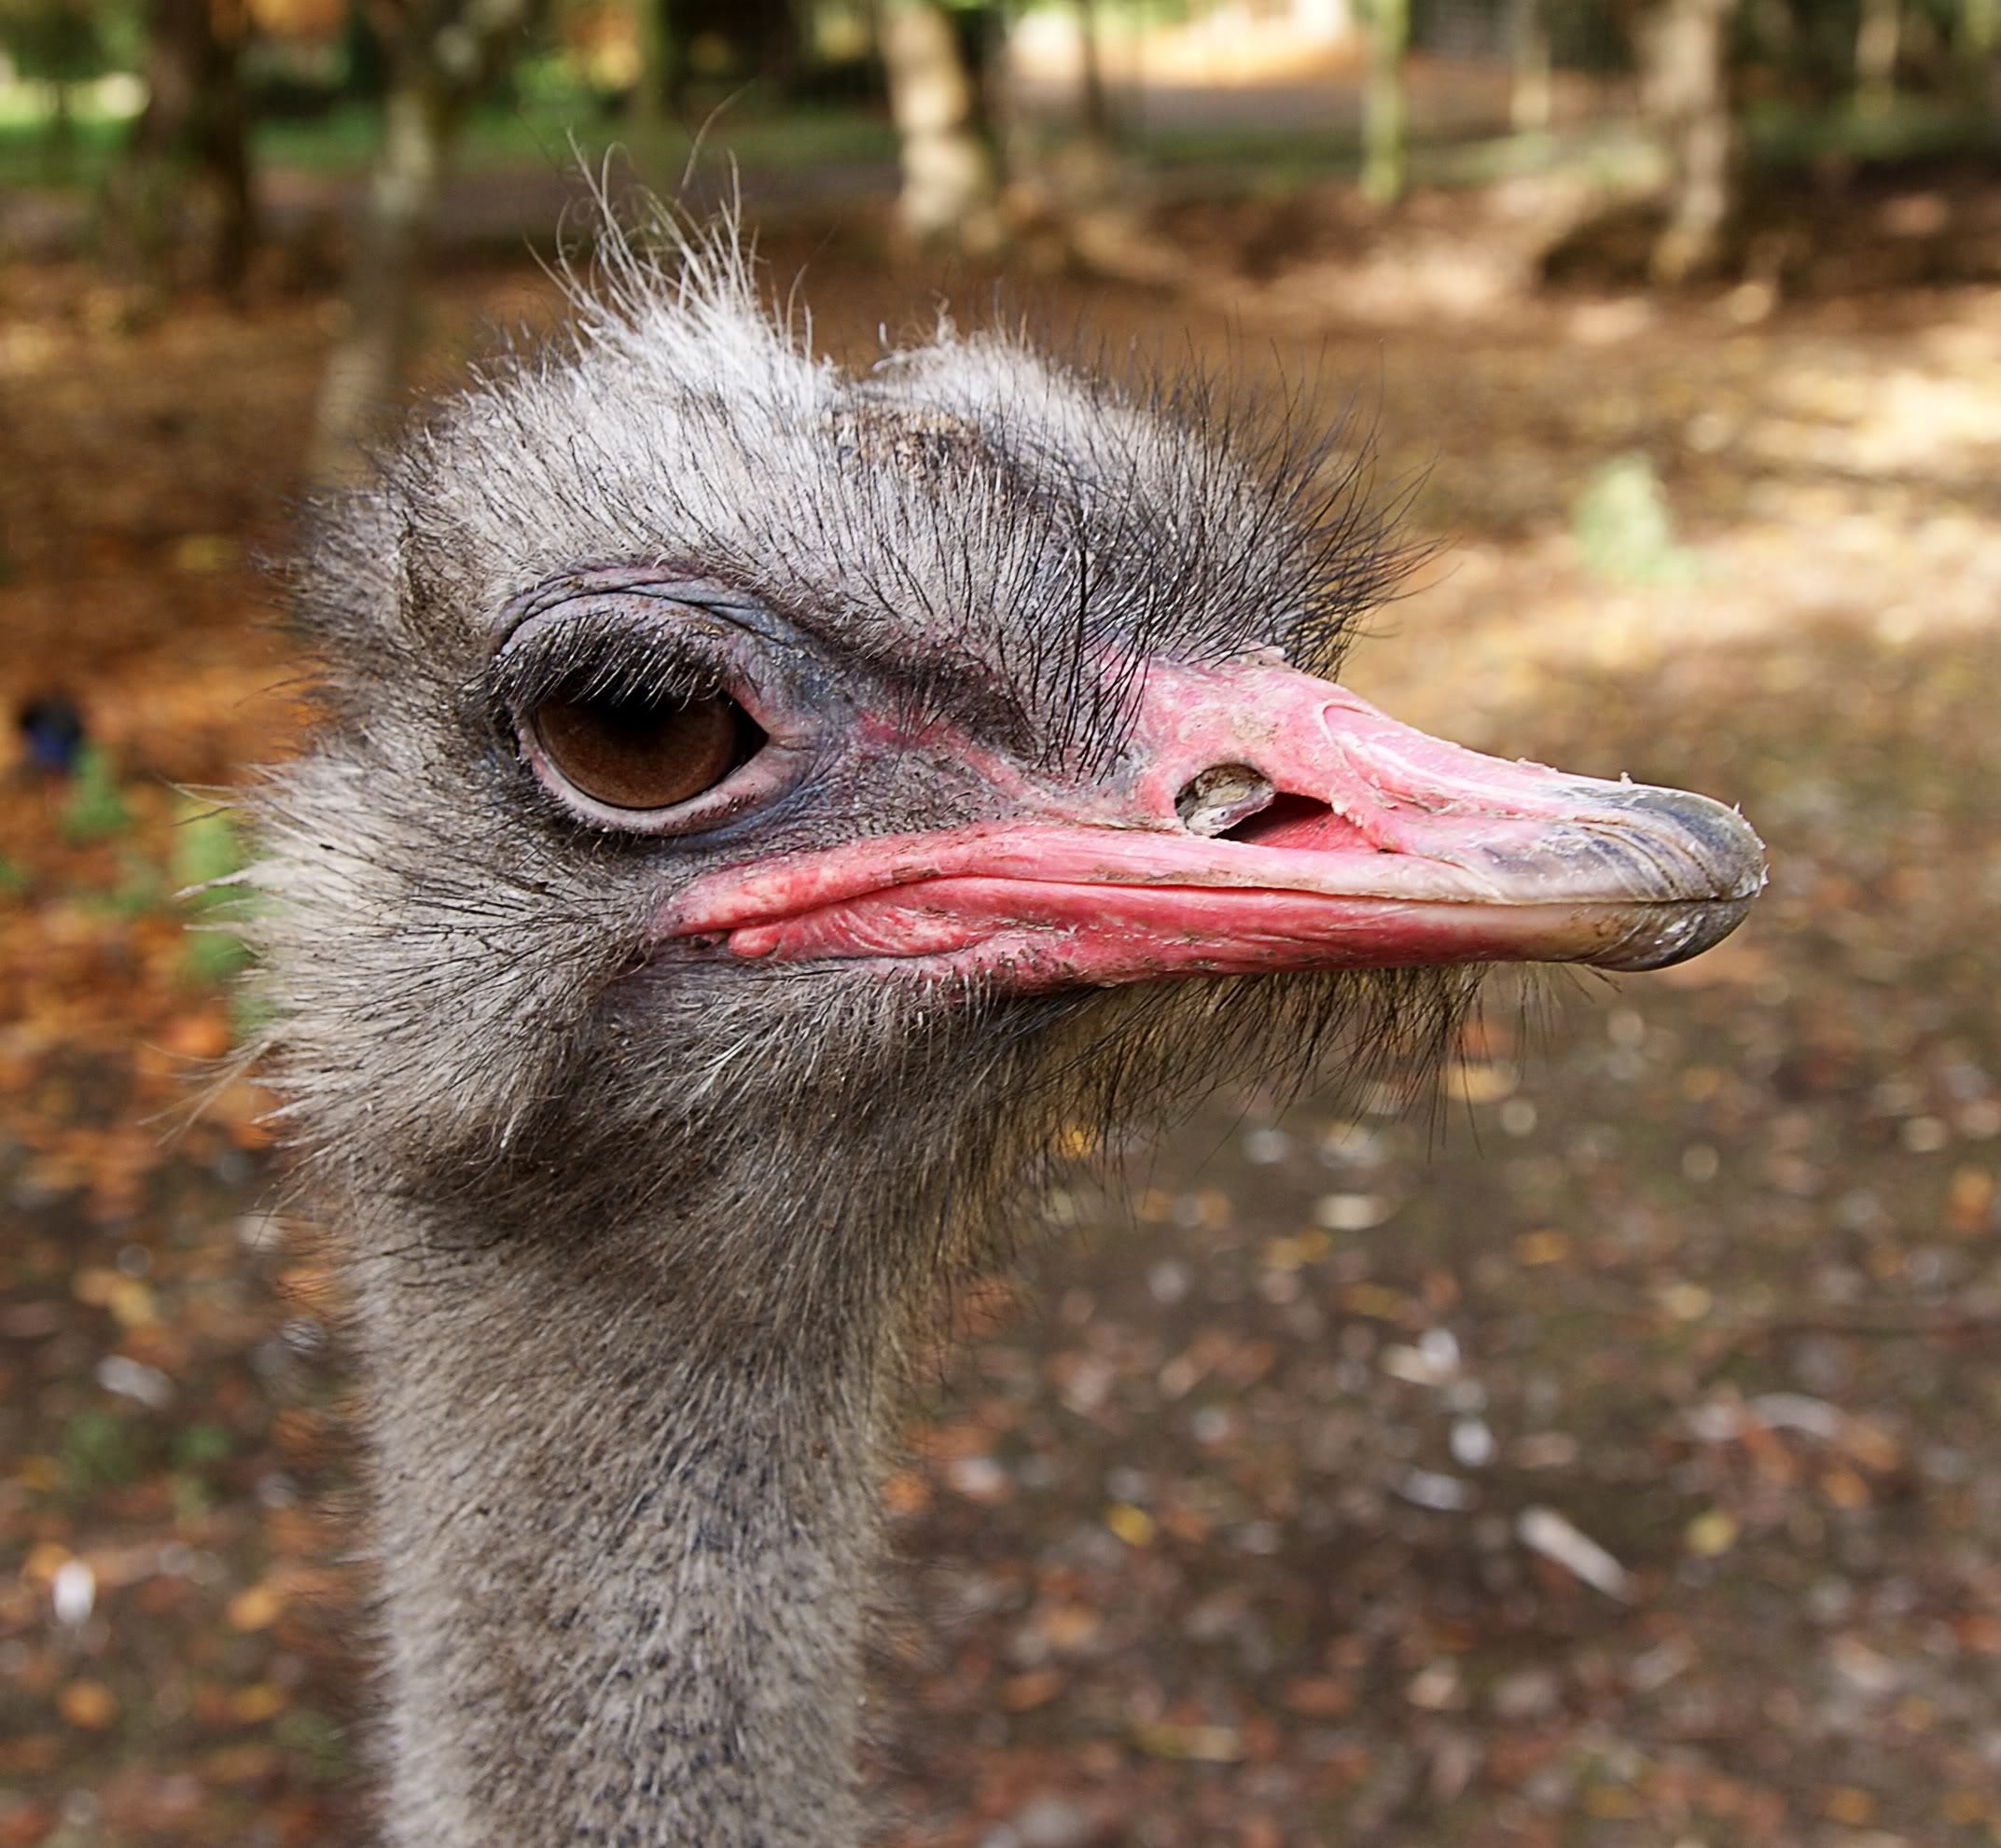
bird, wildlife, zoo, beak, ostrich, fauna, close up, birds, emu, vertebrate, flickrsbestcreatures, sonydslra300, struthio, ratite, flightless bird, casuariiformes